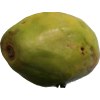
Label: papaya